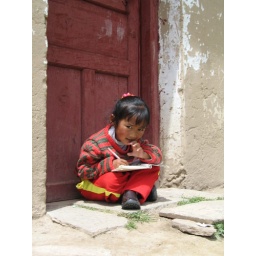
This little Khampa girl is in grade 1 at a remote Tibetian school nestled in a beautiful mountain valley.